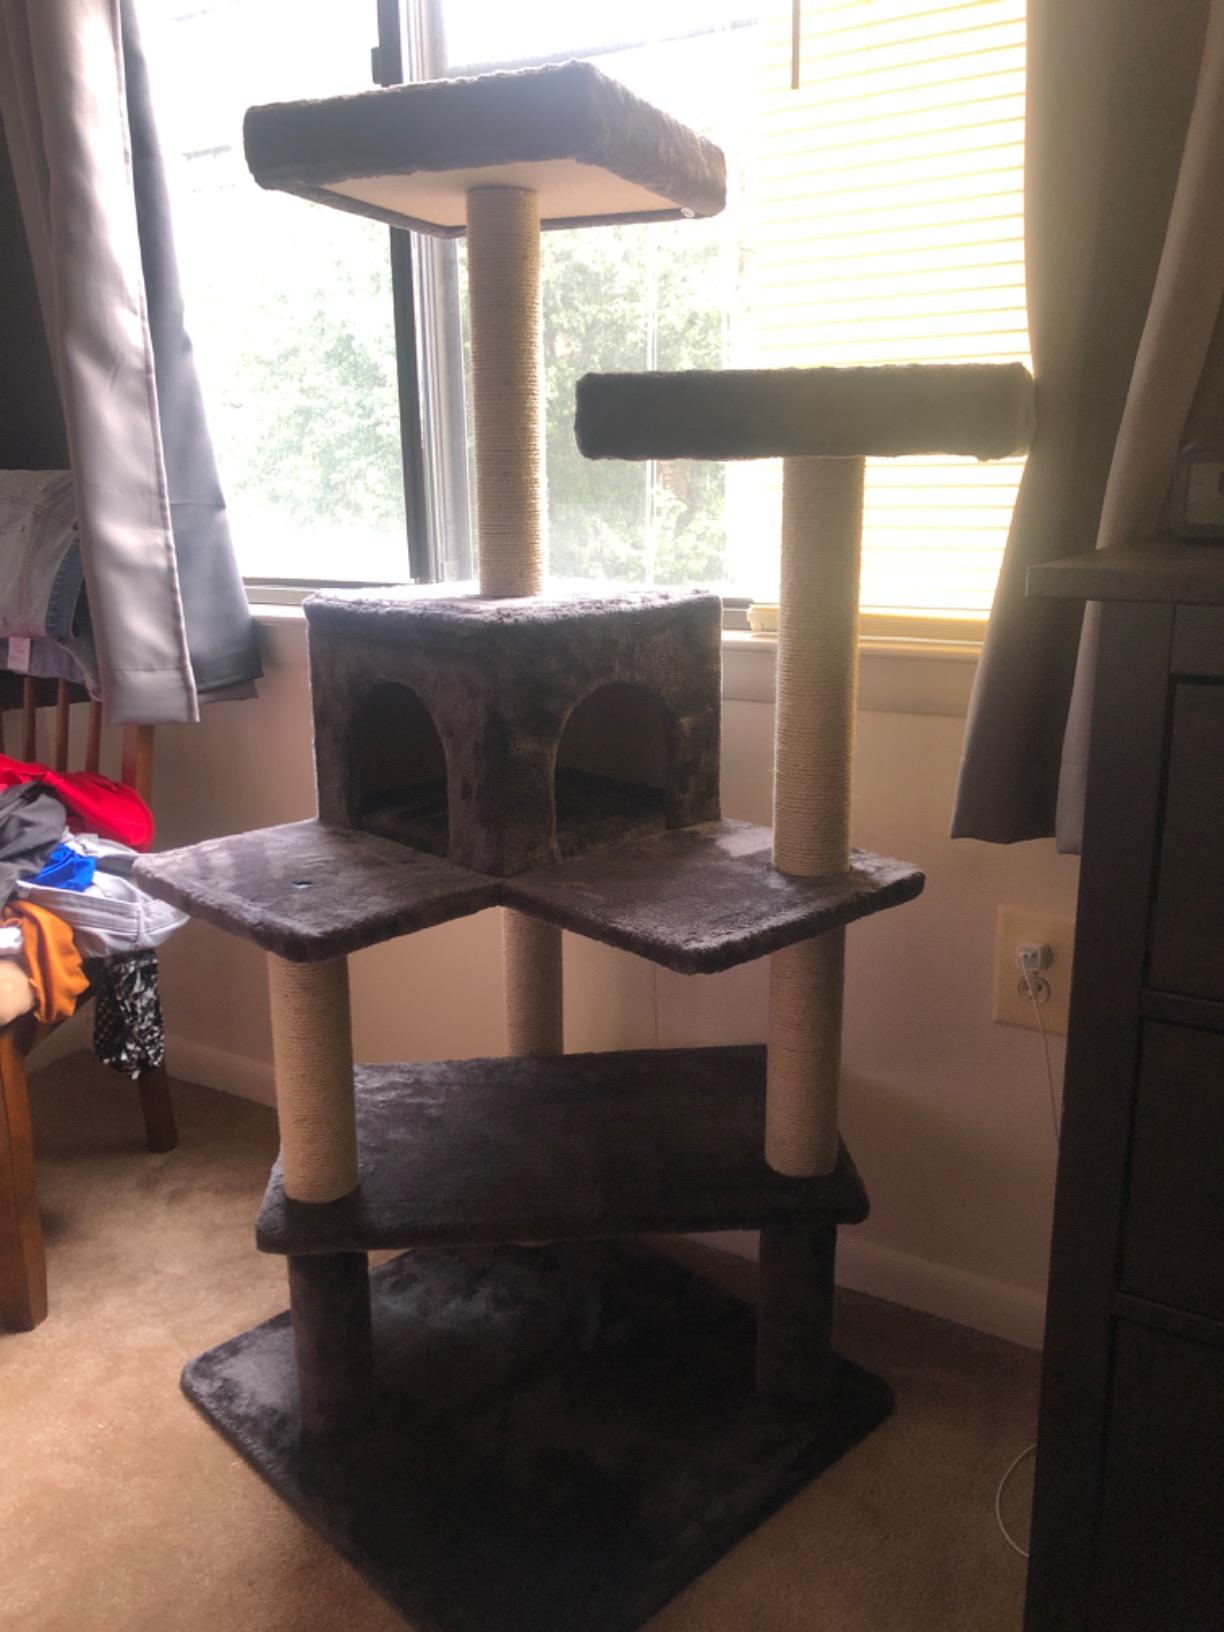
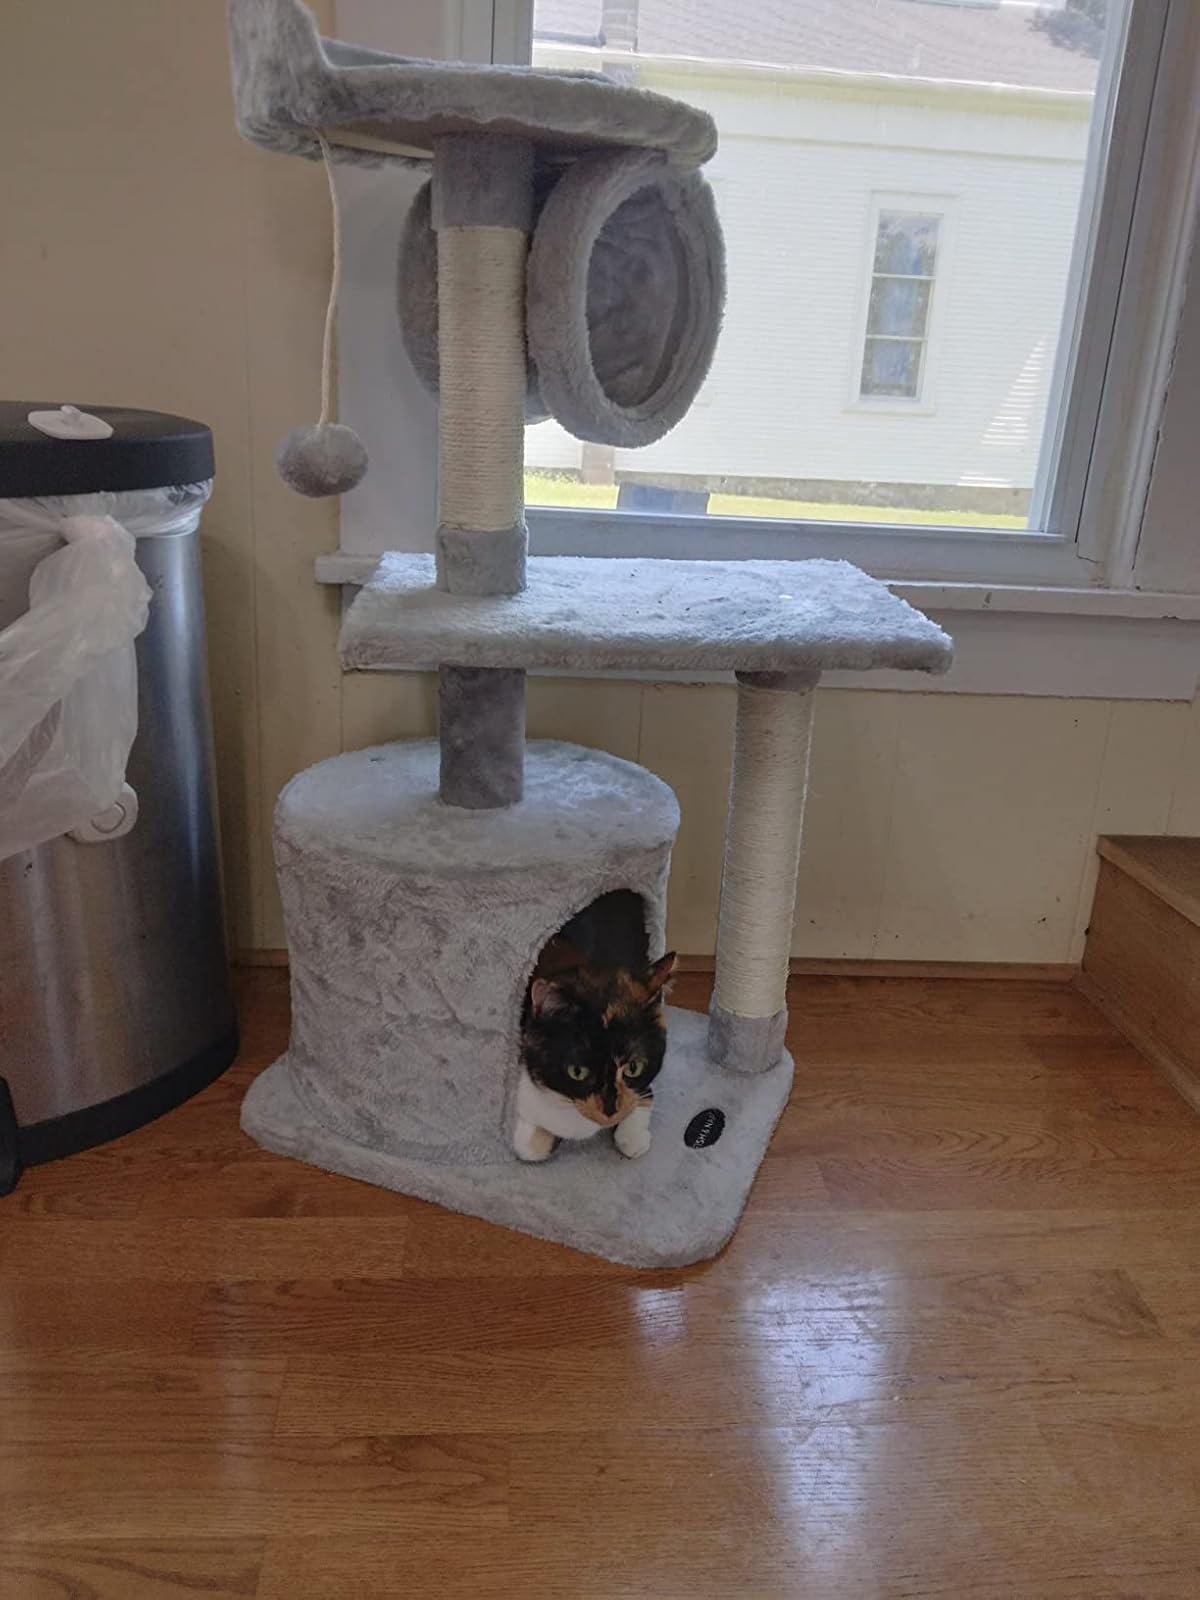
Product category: items_cat tree
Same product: no